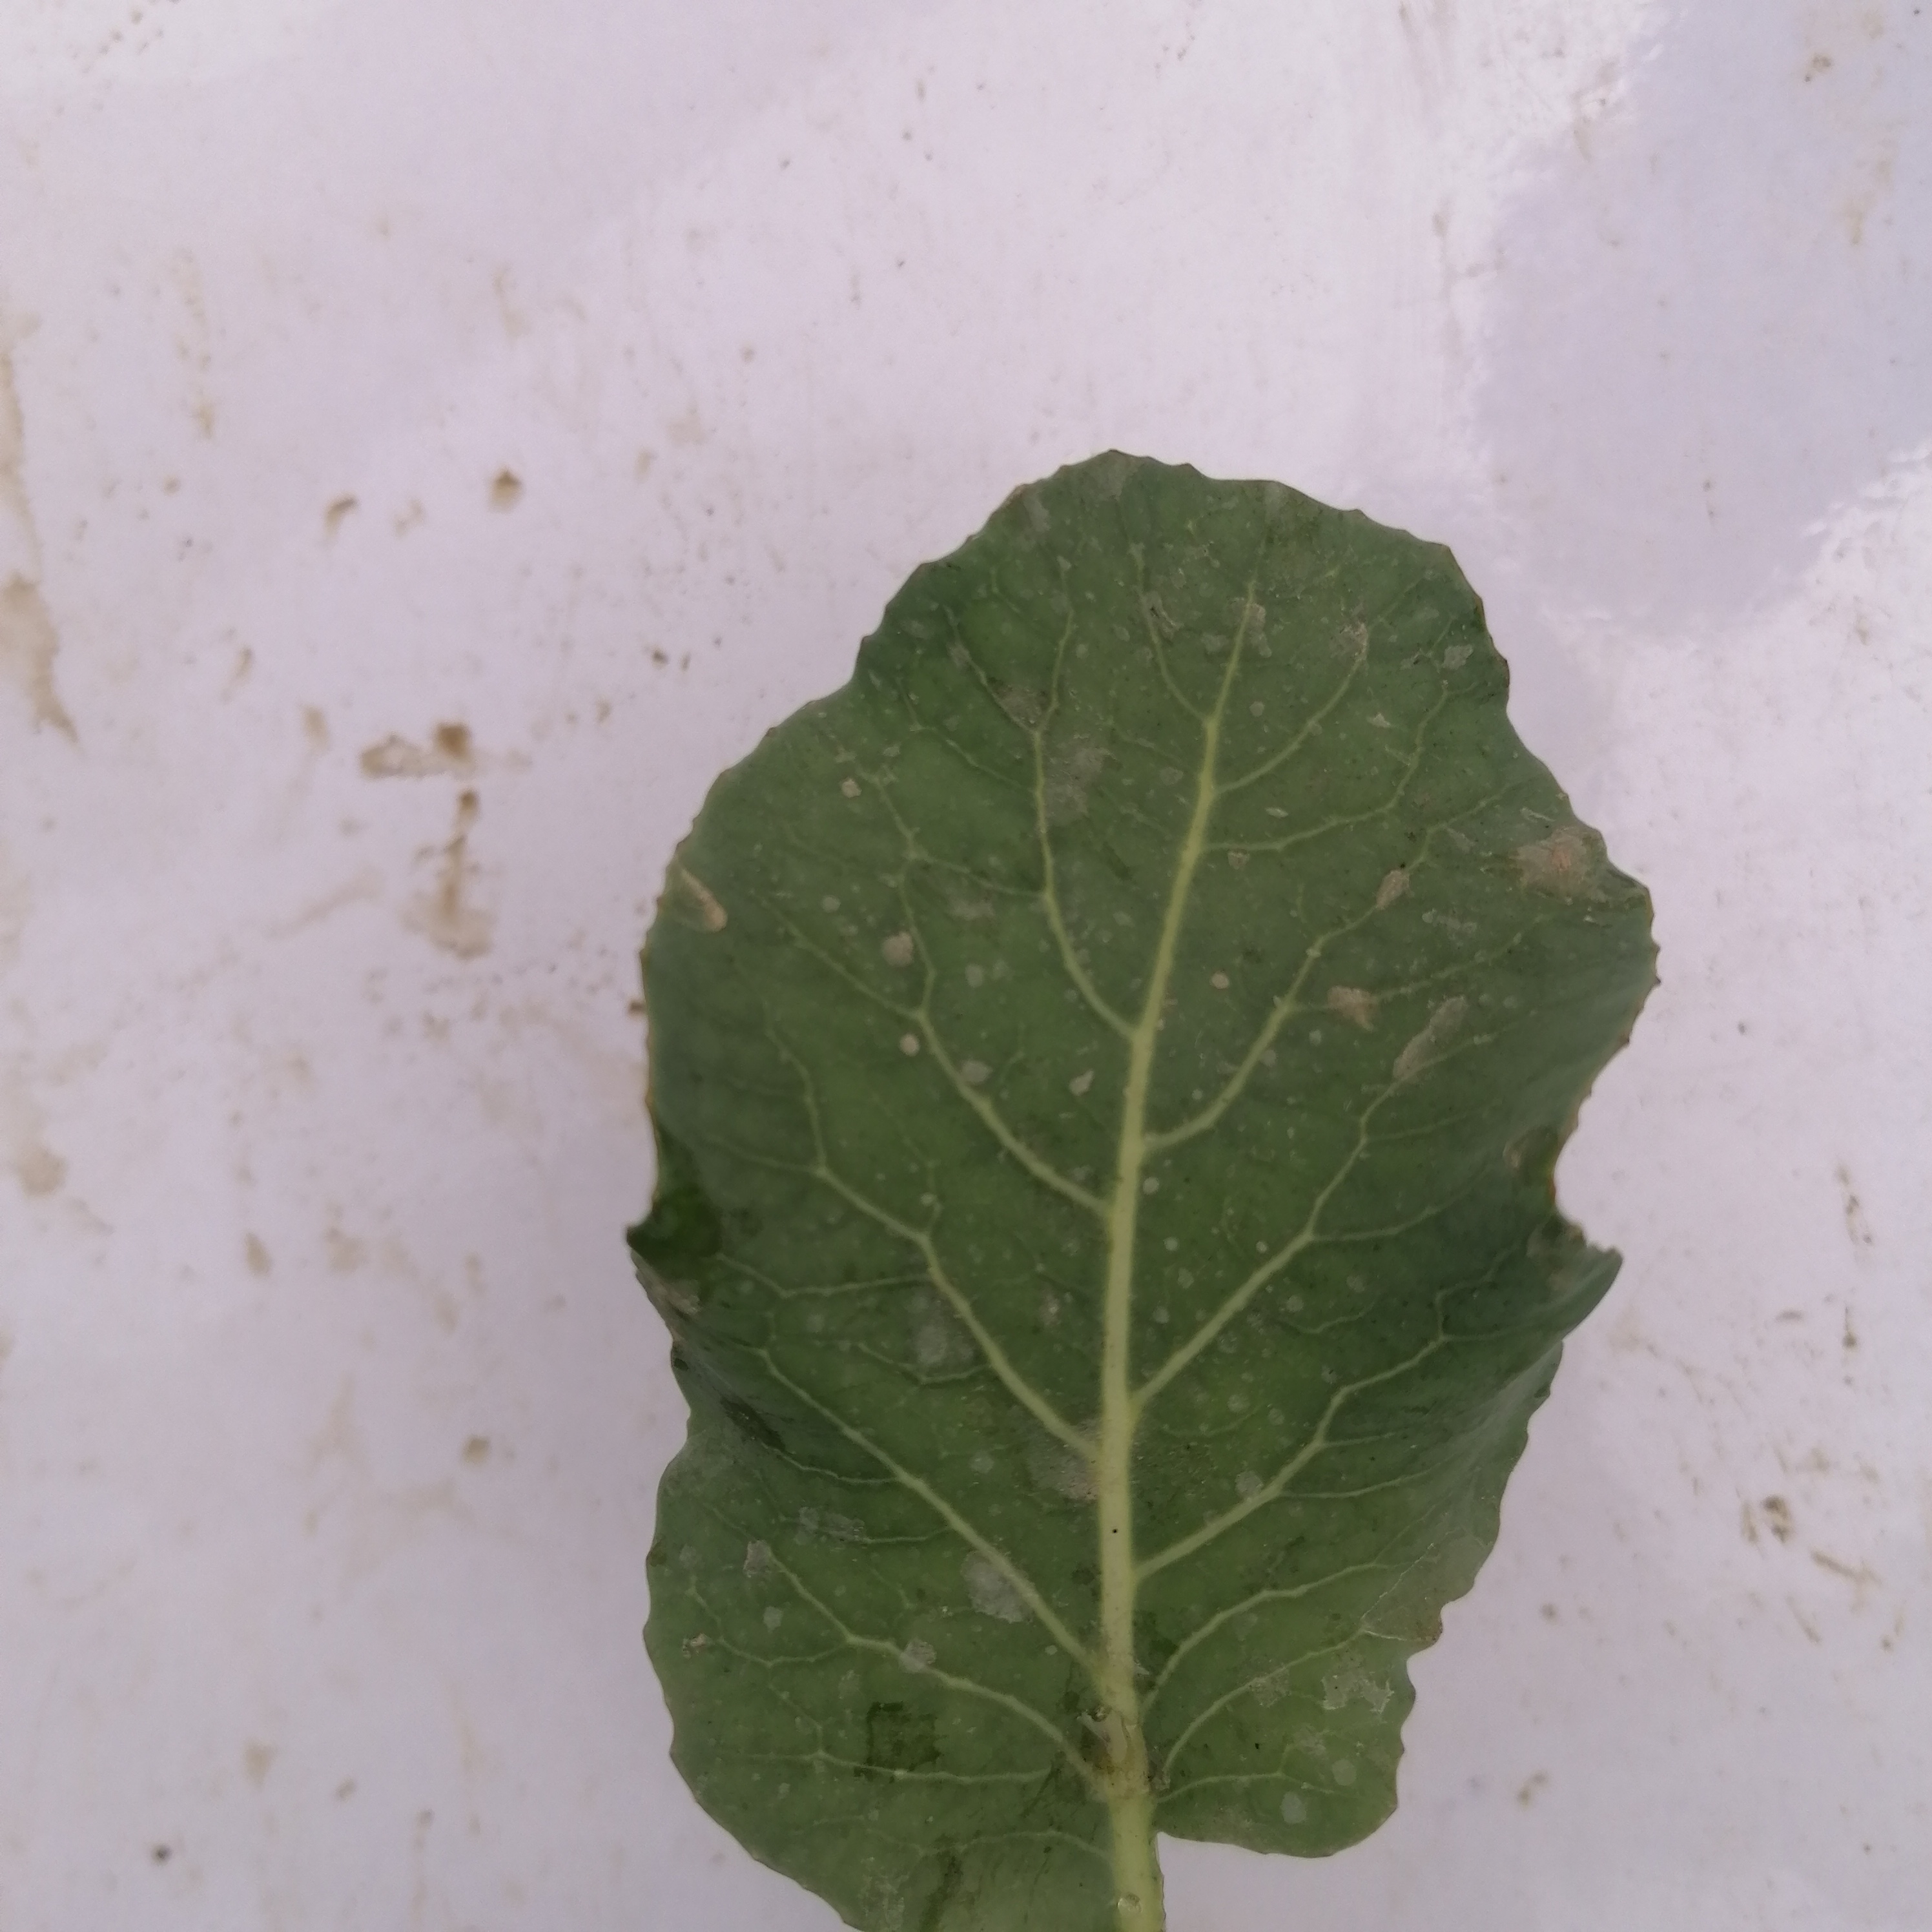
Label: Healthy